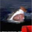
Label: shark